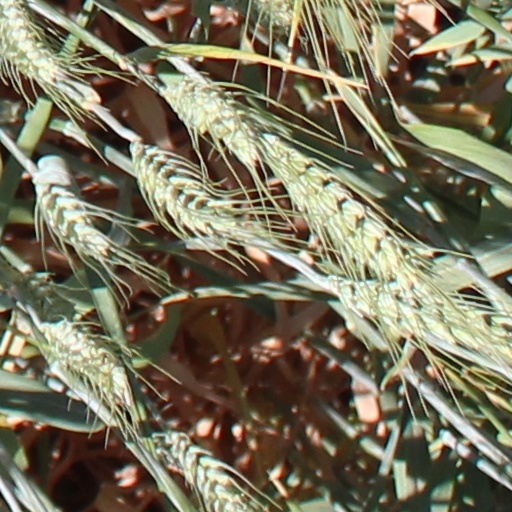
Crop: wheat